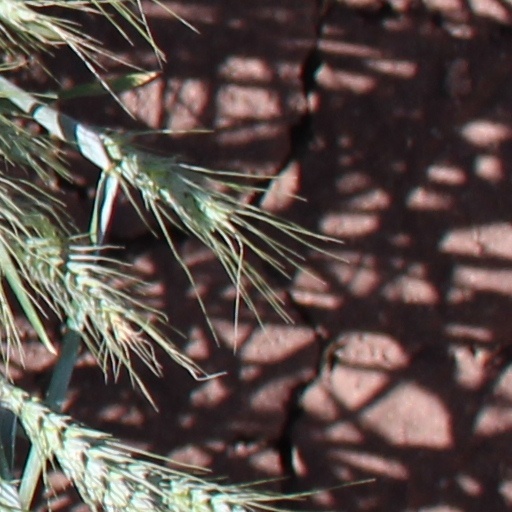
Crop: wheat